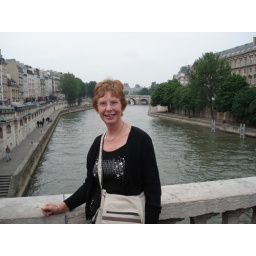
Gaylene on the bridge over the river Seine